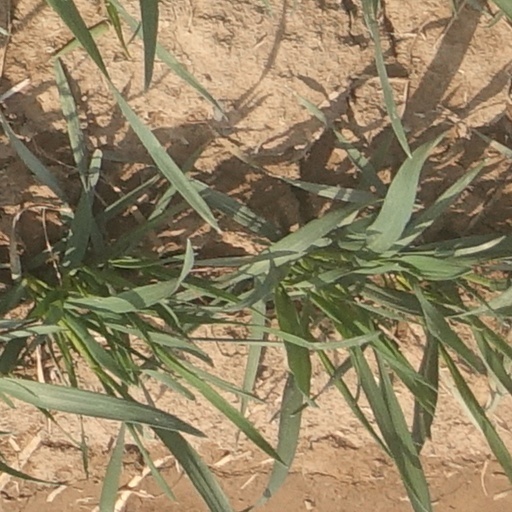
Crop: wheat